The Thirty Nine Steps (1978 film)

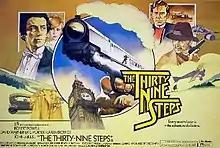
Original British cinema poster by Vic Fair

The Thirty Nine Steps is a British 1978 thriller film directed by Don Sharp, with screenplay by British playwright Michael Robson, based on the novel "The Thirty-Nine Steps" by John Buchan. It was the third film version of the 1915 novel.